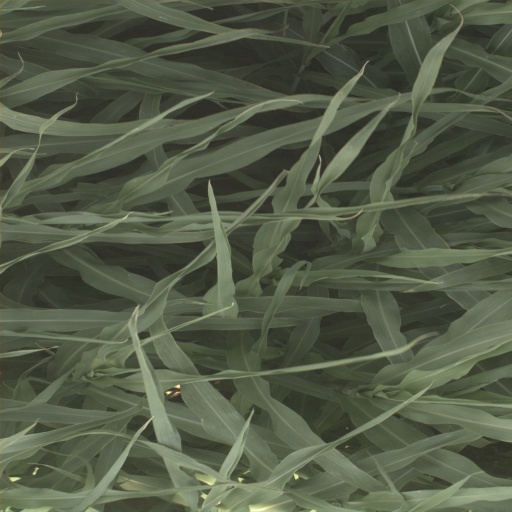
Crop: sorghum